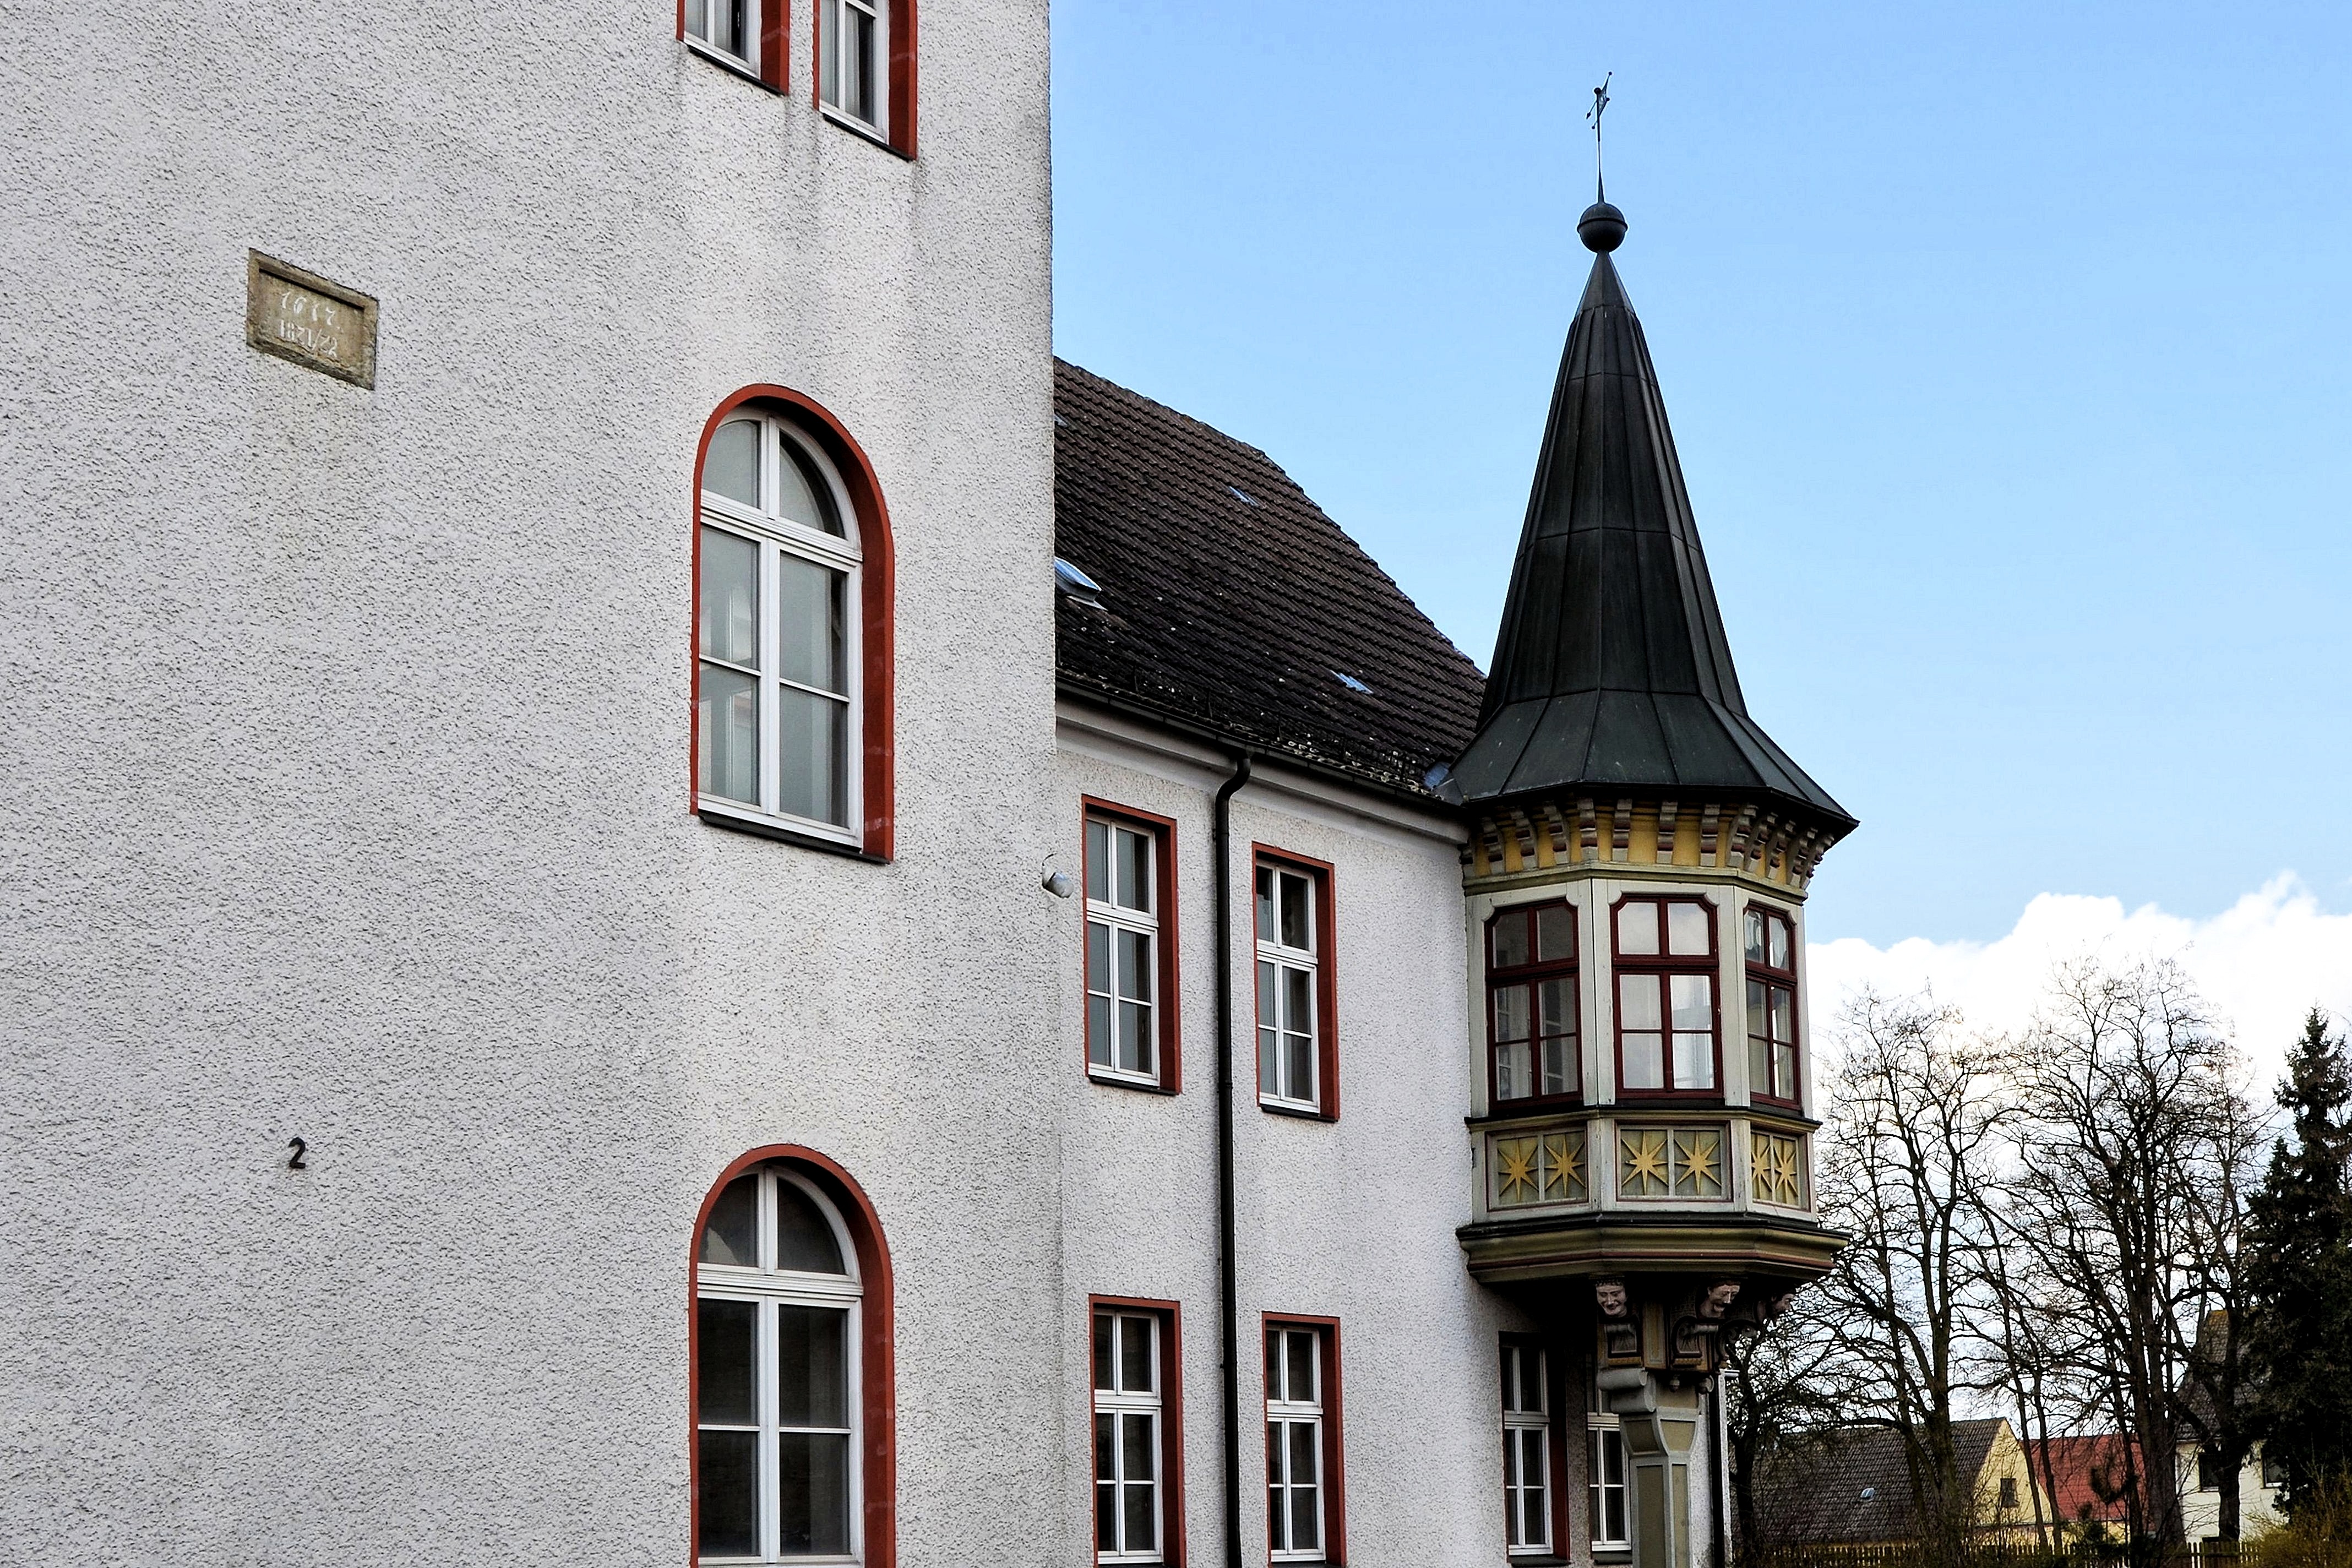
architecture, house, town, building, facade, synagogue, saxony anhalt, prettin, hedwig burg